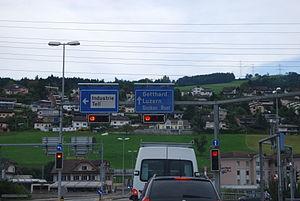
Gisikon est une commune suisse du canton de Lucerne, située dans l'arrondissement électoral de Lucerne-campagne.